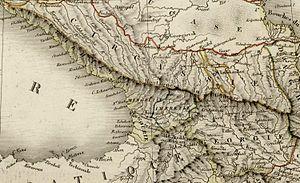
Carte de La Russie D'Europe avec ses nouvelles acquisitions sur la Suede, la Pologne, et le Caucase. Par L. Vivien Geographe. 1824. Grave par Giraldon Bovinet. A Paris. Chez Menard et Desenne, Rue Git le Coeur, No. 8. 2eme Feuille.